Tremp Formation

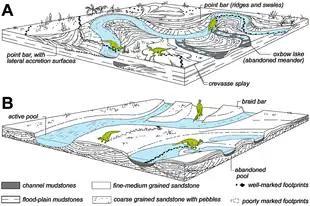
Hadrosaur tracks have been found in many areas of the Tremp Formation and were produced in various depositional environments

Over 45 fossil localities yielded hadrosaurid fossils in the Lower Red Garumnian of the eastern Tremp Syncline. Various new specimens of indeterminate Lambeosaurinae were described in 2013 by Prieto Márquez et al. Furthermore, many hadrosaur ichnofossils have been found in the Tremp Formation and were analyzed in great detail by Vila et al. in 2013. The most abundant track types in fluvial settings are the pedal prints of hadrosaurs, while titanosaur ichnofossils and a single theropod track were found in lagoonal environments. The authors concluded: